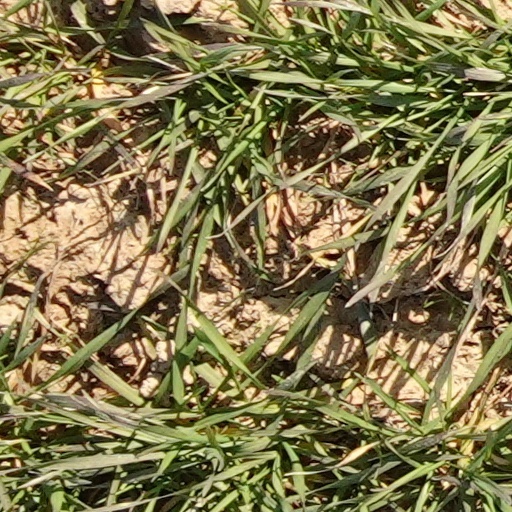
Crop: wheat